Checkmate (1911 film)

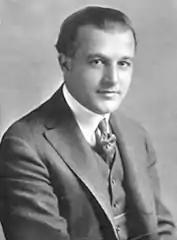
Actor William Garwood, pictured in 1915, is the only known credit for the film

The only known credit for the film is that it starred William Garwood. Film historian, Q. David Bowers notes that the plot dealing with circumstantial evidence focused on one of Lloyd Lonergan's social issues. Lonergan would produce several scenarios featuring the problems with circumstantial evidence being used to obtain convictions. Bowers notes that such convictions were a known social issue, but not a pressing one in 1911. The first such Thanhouser film to tackle the subject was "Love and Law" released in December 1910. "Love and Law" was a film which garnered some criticism for an improbable plot. "Checkmate" wove a more tangled web of circumstantial evidence and intrigue and the resolution comes not from an astute female detective, but by the heiress's novel substitution of a doppelgänger to the prison so that the original can get the needed confession. The serious nature of the film was highlighted with the advertising of the film by Thanhouser which states, ""Checkmate" carries a message and a lesson to those who value the 'circumstantial evidence' process by which so many convictions are obtained in our criminal courts. The reel demonstrates how easily evidence of this sort may be made to entangle and ensnare a totally innocent man..."